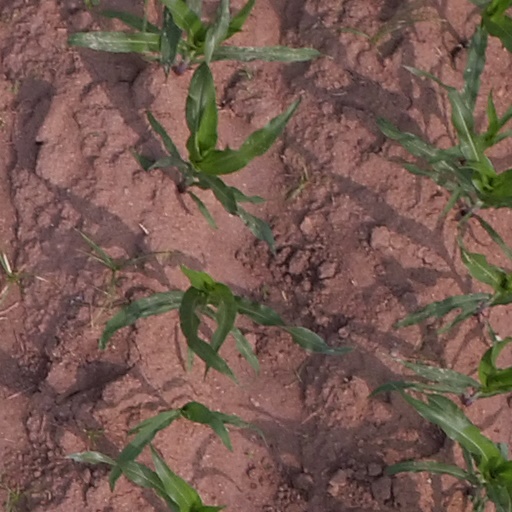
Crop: maize; corn